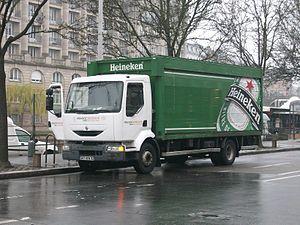
Renault Midlum France Boissons aux couleurs de Heineken à Strasbourg
Renault Trucks est une société française qui développe, assemble et vend des véhicules industriels et utilitaires. Elle appartient au groupe suédois AB Volvo depuis 2001. Renault Trucks constitue la deuxième entreprise en taille du groupe Volvo, dont la dynamique de l’activité poids lourds repose sur le développement spécifique de 6 marques de référence sur le marché mondial : Renault Trucks, Volvo Trucks, Mack Trucks, UD Trucks, Eicher et DongFeng.
Le Renault Midlum est un camion de distribution fabriqué par Renault Véhicules Industriels et disponible en version porteur et tracteur. Commercialisé de 1999 à 2014, il propose une large palette de PTAC comprise entre 7,5 et 18 tonnes.